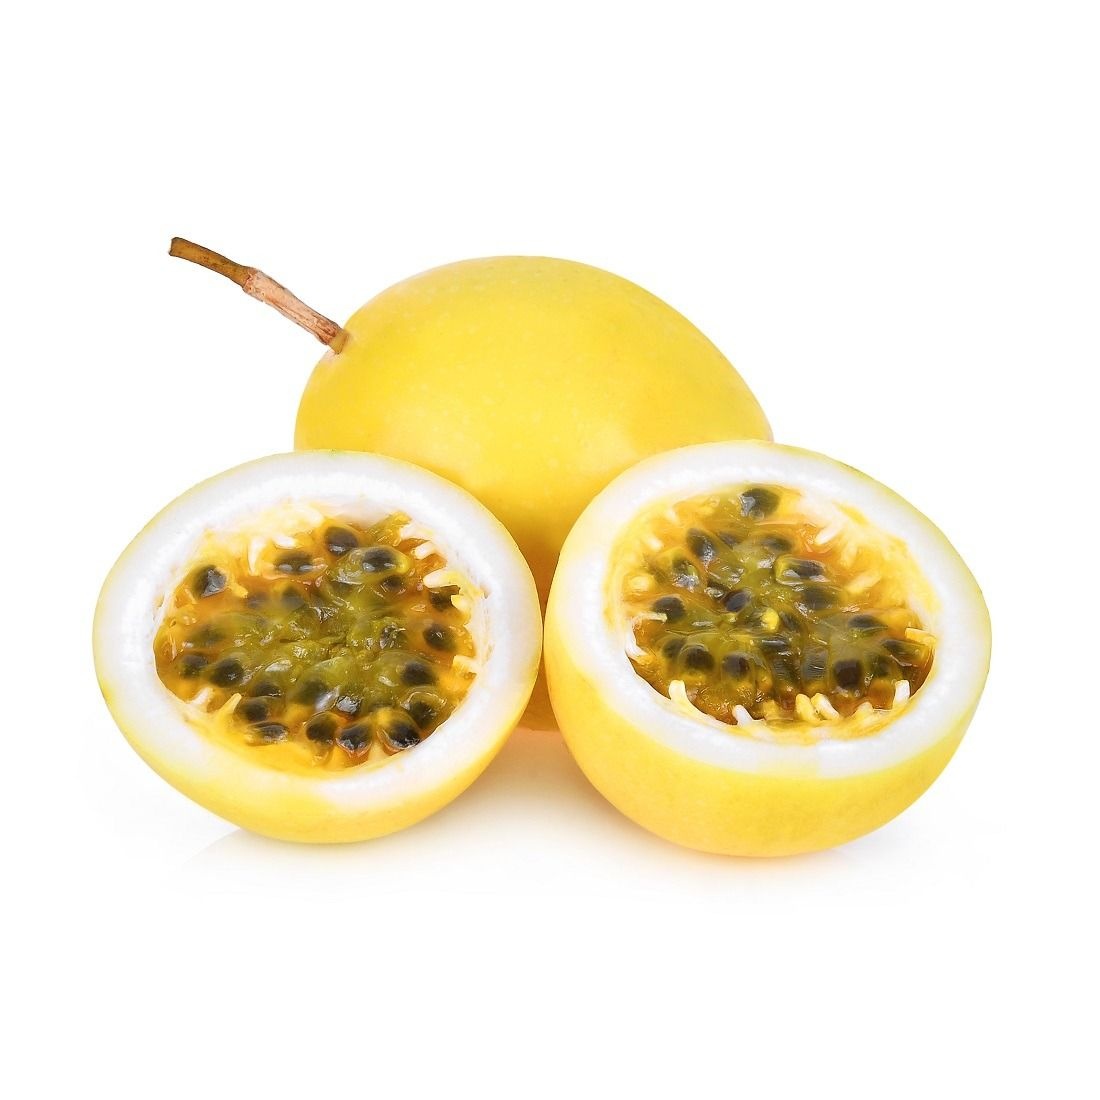
Yellow Passion Fruit (Maracuja) 200g colombia 🇨🇴
Colombia
Brand: Razi trade
Category: Food, Beverages & Tobacco > Food Items > Fruits & Vegetables > Fresh & Frozen Fruits > Passion Fruit